Radar picket

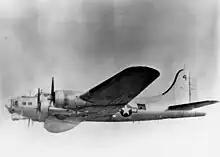
Boeing PB-1W

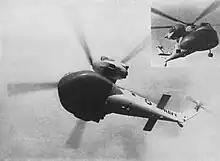
Sikorsky HR2S-1W early warning helicopter

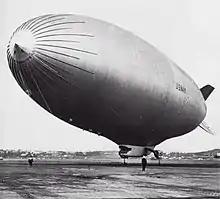
Goodyear ZPG-3W

The U.S. Navy began to develop airborne early warning (AEW) aircraft in the last years of World War II under Project Cadillac. The first U.S. AEW aircraft were the 1945 carrier based Grumman TBM-3W Avenger under Project Cadillac I, followed by the 1948 Douglas AD-3W, −4W, and −5W Skyraider and the 1950 Grumman AF-2W Guardian (not to be confused with the AGR ships of the same name); though the Skyraiders and Guardians were built in large numbers, none were very successful as they were too small to function as a full CIC, and all were used more often in the anti-submarine warfare (ASW) role. All of these aircraft used the AN/APS-20 radar. While the 1957 carrier-compatible Sikorsky HR2S-1W helicopter with the AN/APS-20E or AN/APS-32 radar (sources differ) had room for a full CIC it also failed, largely due to excessive vibration, slow speed, and cost.